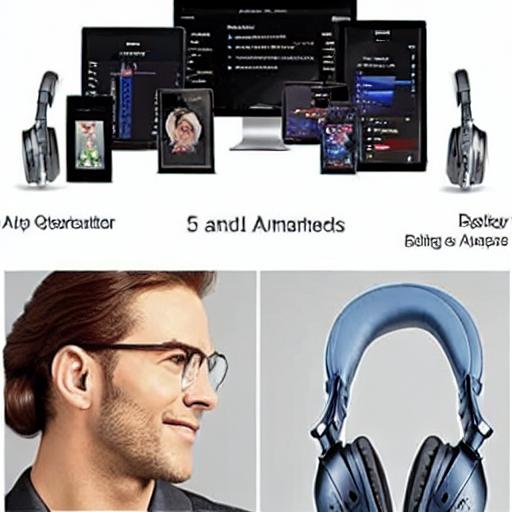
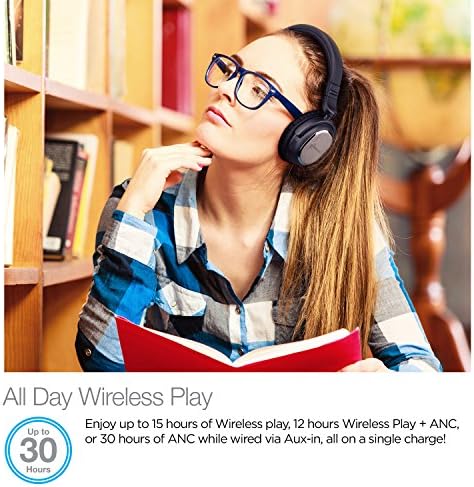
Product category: headphones
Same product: no